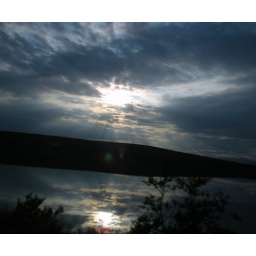
The morning cloud break at the Klutina river in Alaska